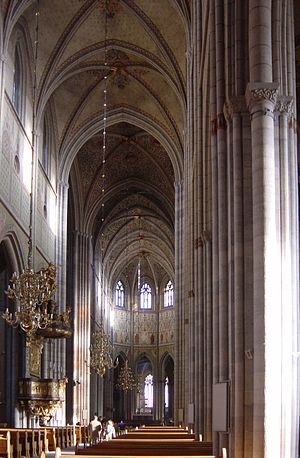
Uppsala Domkirke / Galleri
Uppsala Domkirke er en svensk domkirke i fransk gotisk stil. Det er den største kirke i Skandinavien og er hovedkirke i Uppsala ærkestift. Den er 118,7 meter høj og 118,7 meter lang. Opførelsen af kirken begyndte i 1287, og det tog over 200 år før den var færdig.